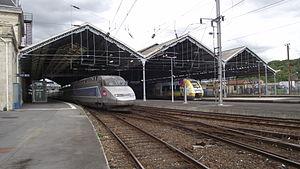
La gare de Charleville-Mézières est une gare ferroviaire française de la ligne de Soissons à Givet, située à proximité du centre ville de Charleville-Mézières, dans le département des Ardennes, en région Grand Est.